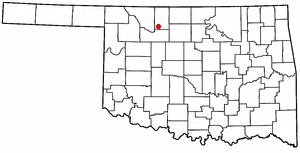
La ville américaine d’Aline est située dans le comté d'Alfalfa, dans l’État de l'Oklahoma, au sud de Cherokee. Sa population s’élevait à 207 habitants lors du recensement de 2010, estimée à 219 habitants en 2015.